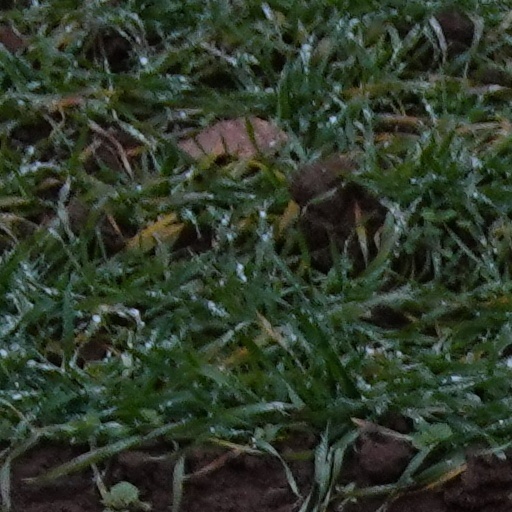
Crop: wheat